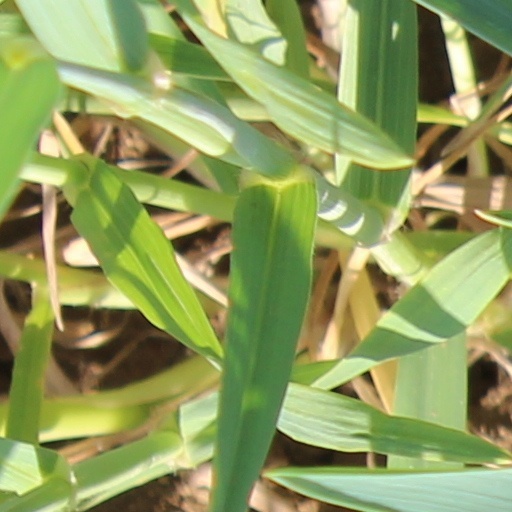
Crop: wheat